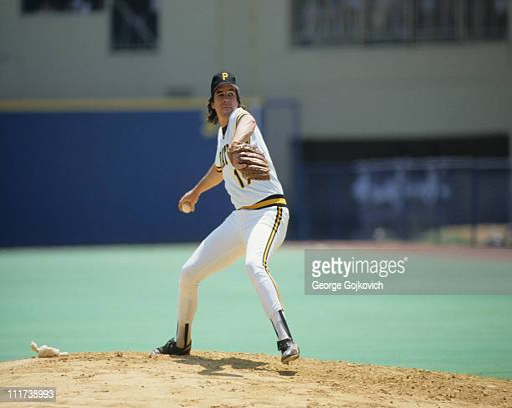
baseball player pitches during a game